Plymouth Prowler

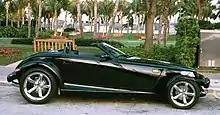
Black

Chrysler's design and international director Thomas C. Gale said his "love for 1930s-era hot rods" inspired the Prowler." Gale, who has a hotted up 1932 Ford in his garage, approved the hotrod-inspired Plymouth Prowler as the company's follow-up show-stopper to the Dodge Viper.